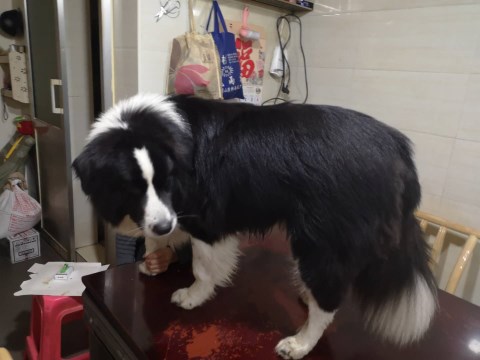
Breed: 2594-n000109-Border_collie